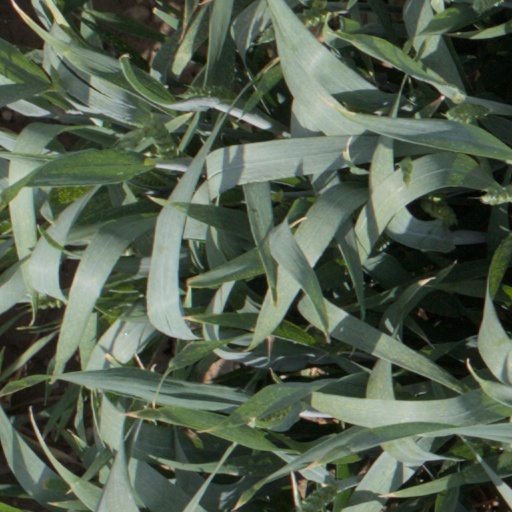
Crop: wheat